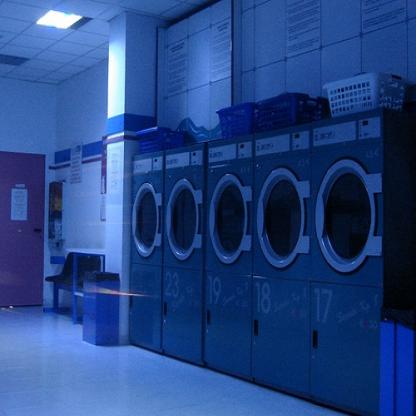
Scene: Indoor